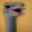
Label: bird